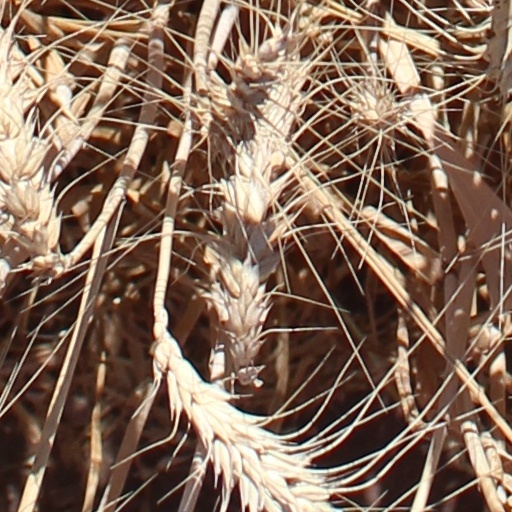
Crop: wheat